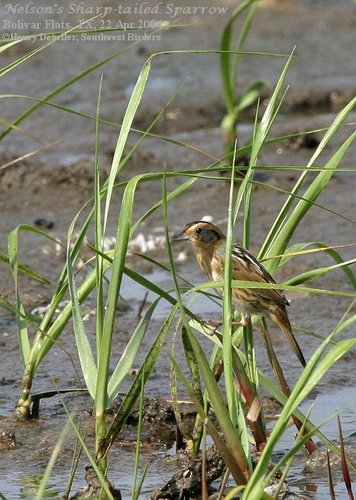
this buff-colored bird has a dark brown crown, black eyes, brown cheek patches, light colored abdomen, black and white coverts, and medium length tail.
small bird with yellow eyebrows, crown is brown, throat, abdomen and belly are white and brown, secondaries are black and white color.
this bird is shaggy brown with white wingbars and a pointed beak.
this bird is brown and black in color with a black beak, and black eye rings.
a small brown and white bird with a long tail, and short black bill.
a tiny bird with light brown feathers on it's wings and dark brown and white feathers on it's back.
this bird has a a black bill with light brown belly and black crown.
this bird has wings that are brown and has a white belly
this bird has wings that are brown and has a yellow belly
this bird has a dark brown strip on it's crown, with a brown cheek patch, light brown secondaries, and dark brown and white stripes on its back.
Species: Nelson Sharp Tailed Sparrow